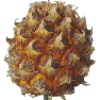
Label: pineapple_mini